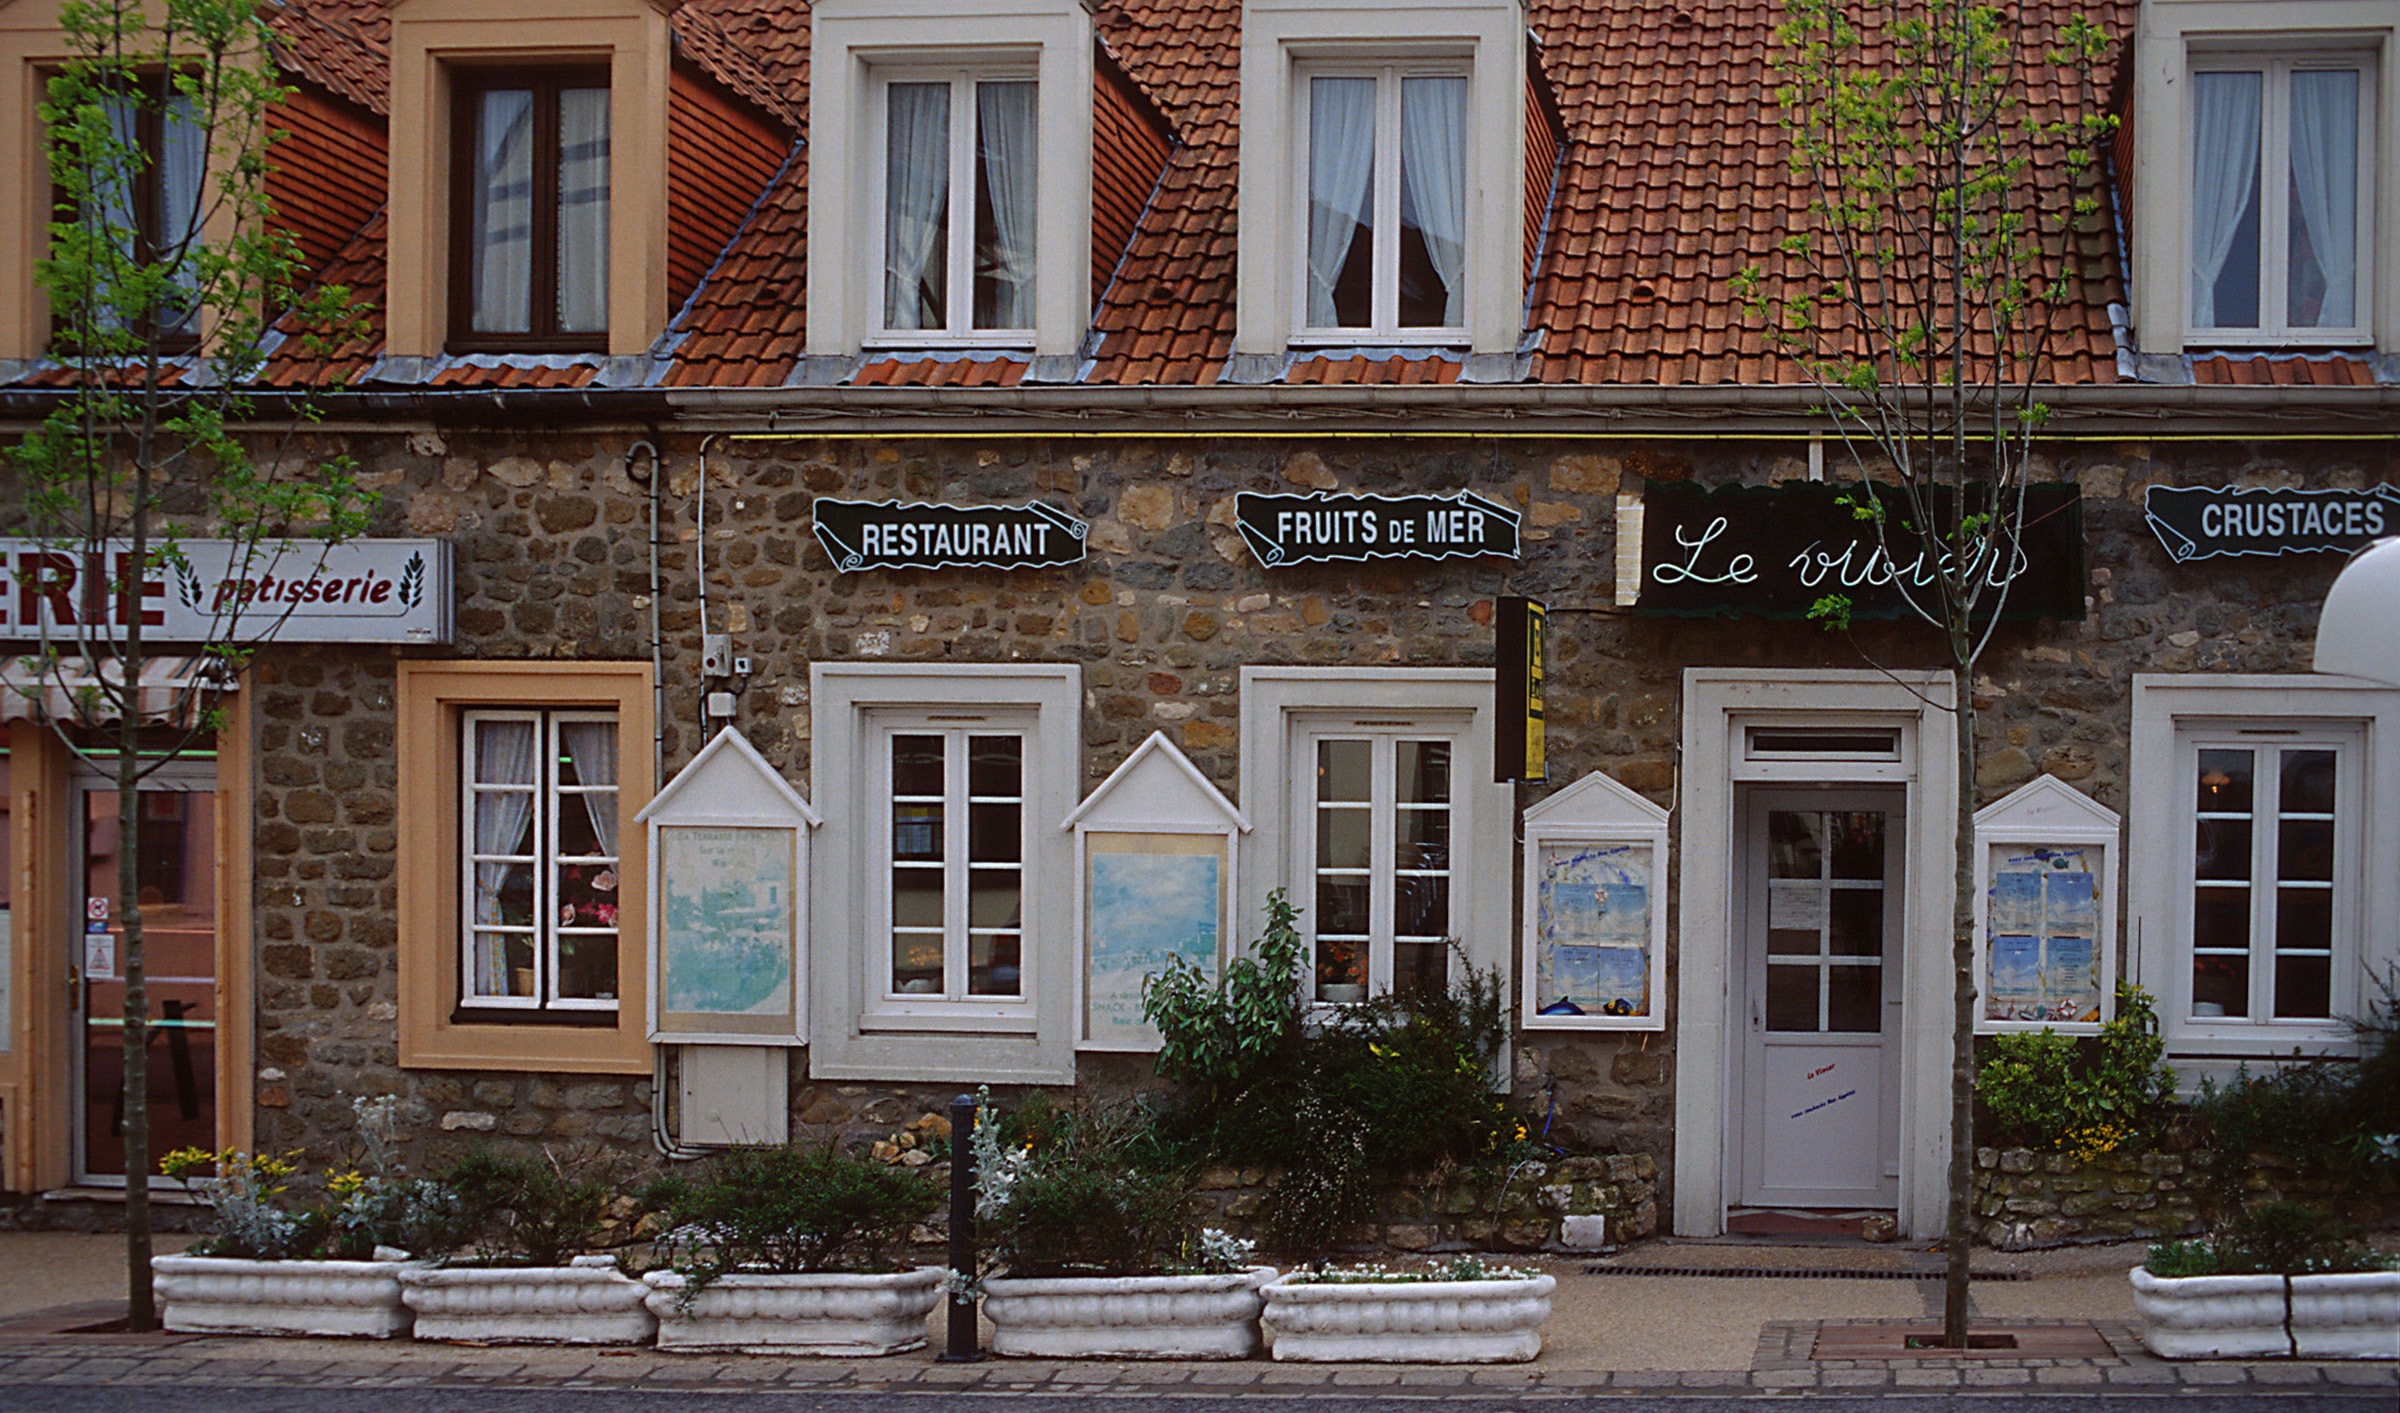
architecture, mansion, house, window, town, building, restaurant, home, downtown, summer, france, cottage, facade, property, homes, normandy, estate, neighbourhood, urban area, residential area